Sergei Shoigu

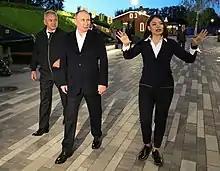
Shoigu with his daughter and Vladimir Putin on 30 July 2022

In July 2023, the UK Ministry of Defense reported that Russia had suffered an average of around 400 casualties per day for 17 months. As of July 2023, the Russian Ministry of Defense was still keeping secret the actual number of casualties.